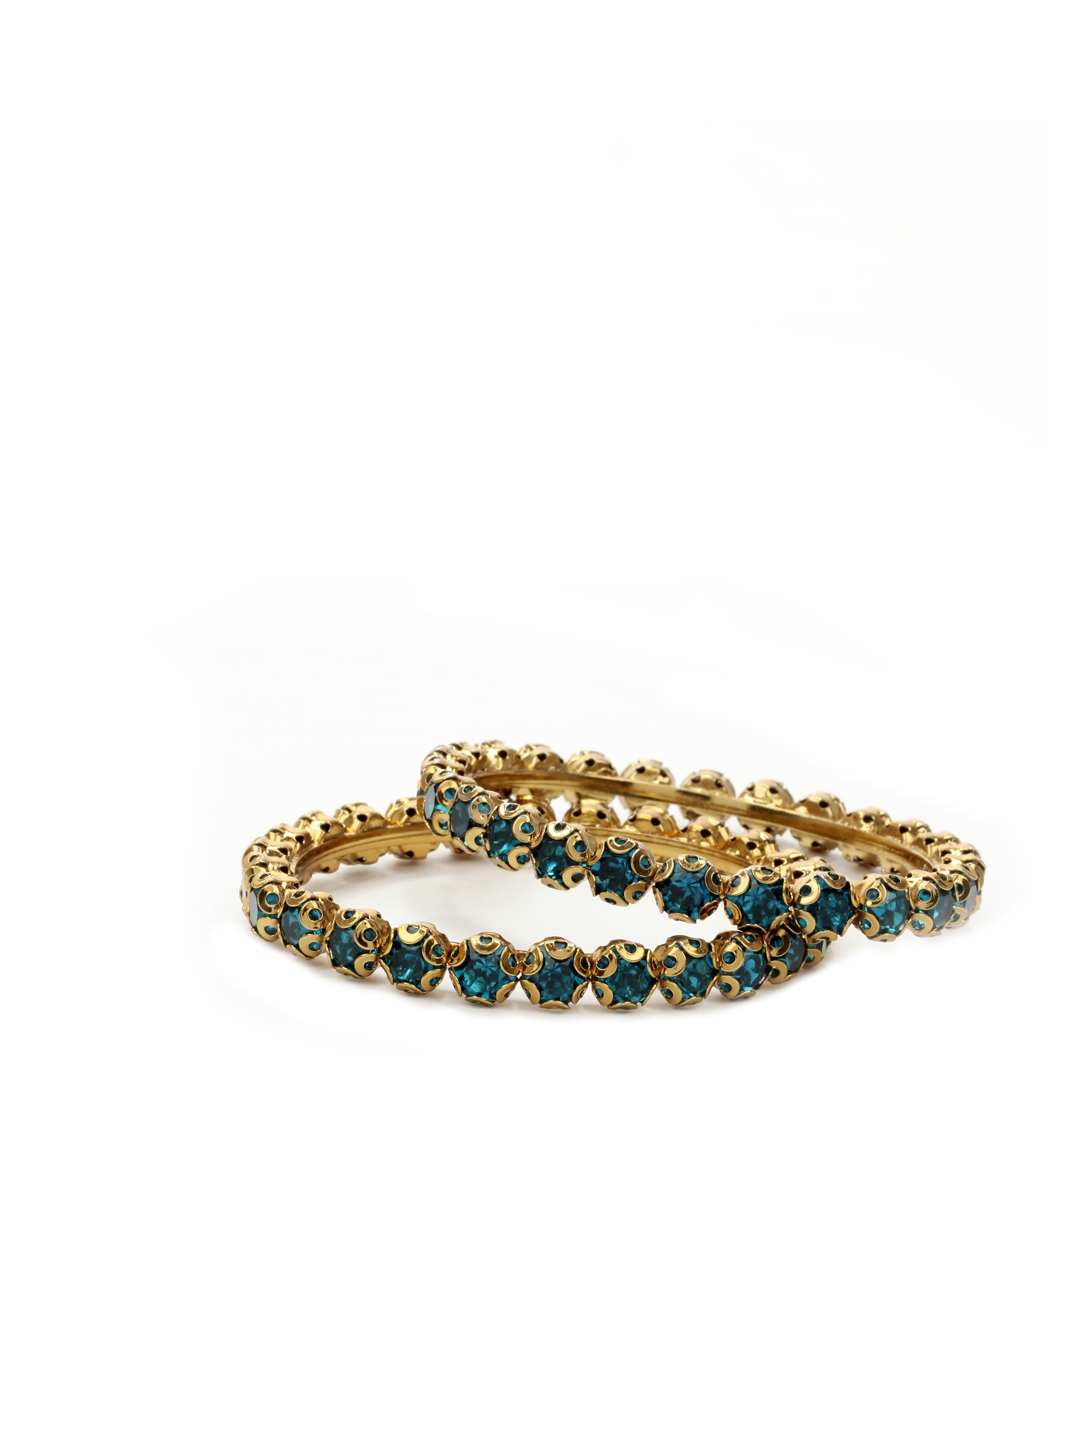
Royal Diadem Set of 2 Turquoise Blue Bangles
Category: Accessories / Jewellery / Bangle
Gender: Women
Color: Turquoise Blue
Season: Summer 2012
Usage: Casual